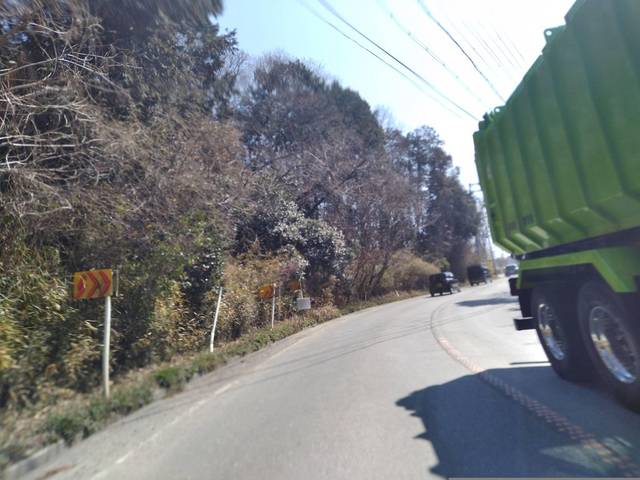
Region: Japan
Coordinates: 34.859, 135.827